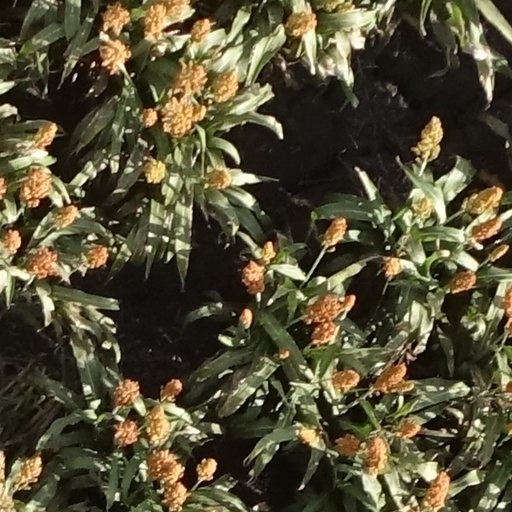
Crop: sorghum